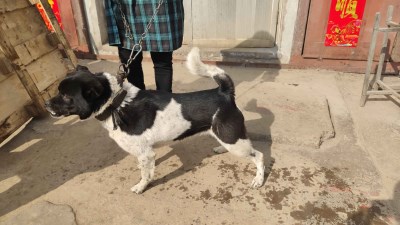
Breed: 3336-n000121-chinese_rural_dog